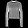
Label: Pullover